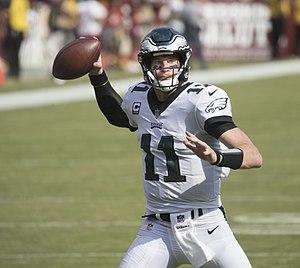
Carson James Wentz, né le 30 décembre 1992 à Raleigh, est un américain, joueur professionnel de football américain évoluant au poste de quarterback. Il joue actuellement au sein de la franchise des Eagles de Philadelphie en NFL.